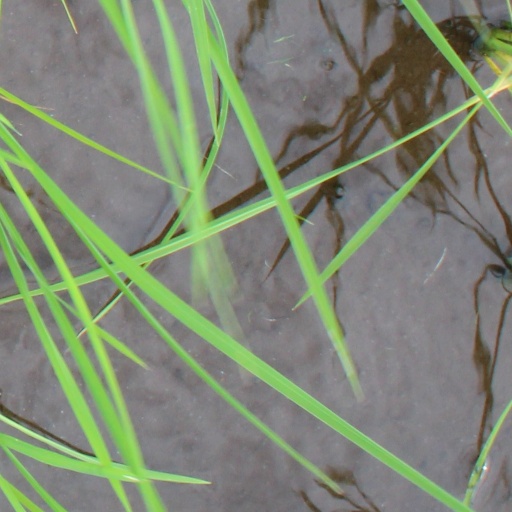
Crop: rice